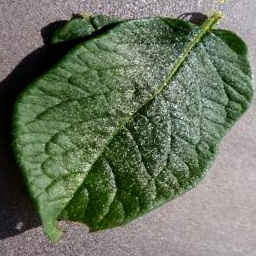
Etiqueta: Sana